Rockwall, Texas

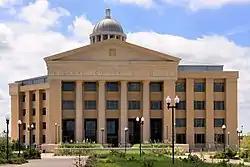
The Rockwall County Courthouse in Rockwall

According to the city's 2009 Comprehensive Annual Financial Report Fund Financial Statements, the city's various funds had $39.0 million in revenues, $42.2 million in expenditures, $32.3 million in total assets, $3.6 million in total liabilities, and $25.9 million in investments.